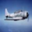
Label: airplane